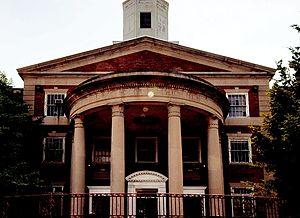
Shirley Ann Jackson née le 5 août 1946 à Washington dans le district de Columbia aux États-Unis, est une physicienne américaine, spécialisée dans le domaine de la physique des matières condensées et des matériaux opto-électroniques. Elle a été nommée 18ᵉ présidente de l'Institut polytechnique Rensselaer le 1ᵉʳ juillet 1999. En 1973, elle est devenue la première femme afro-américaine à obtenir un doctorat du Massachusetts Institute of Technology en physique nucléaire.